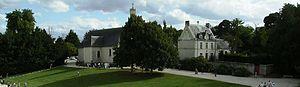
Chambord mairie et église France
Chambord est une commune française située dans le département de Loir-et-Cher, en région Centre-Val de Loire.